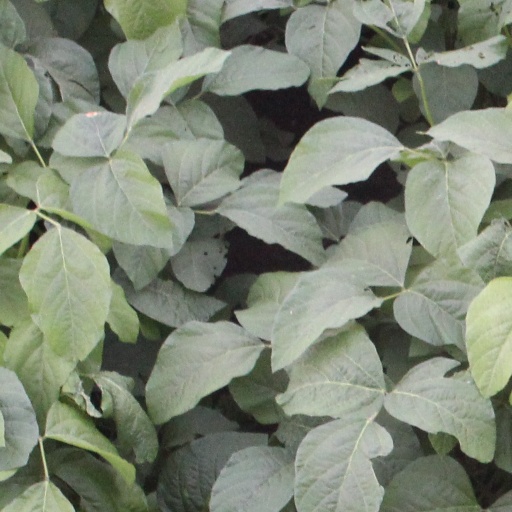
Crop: soybean